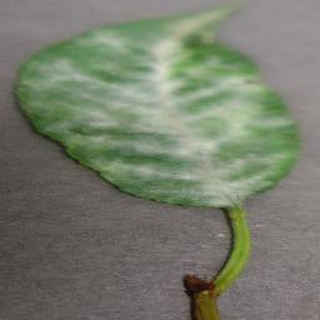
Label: cherry_powdery_mildew